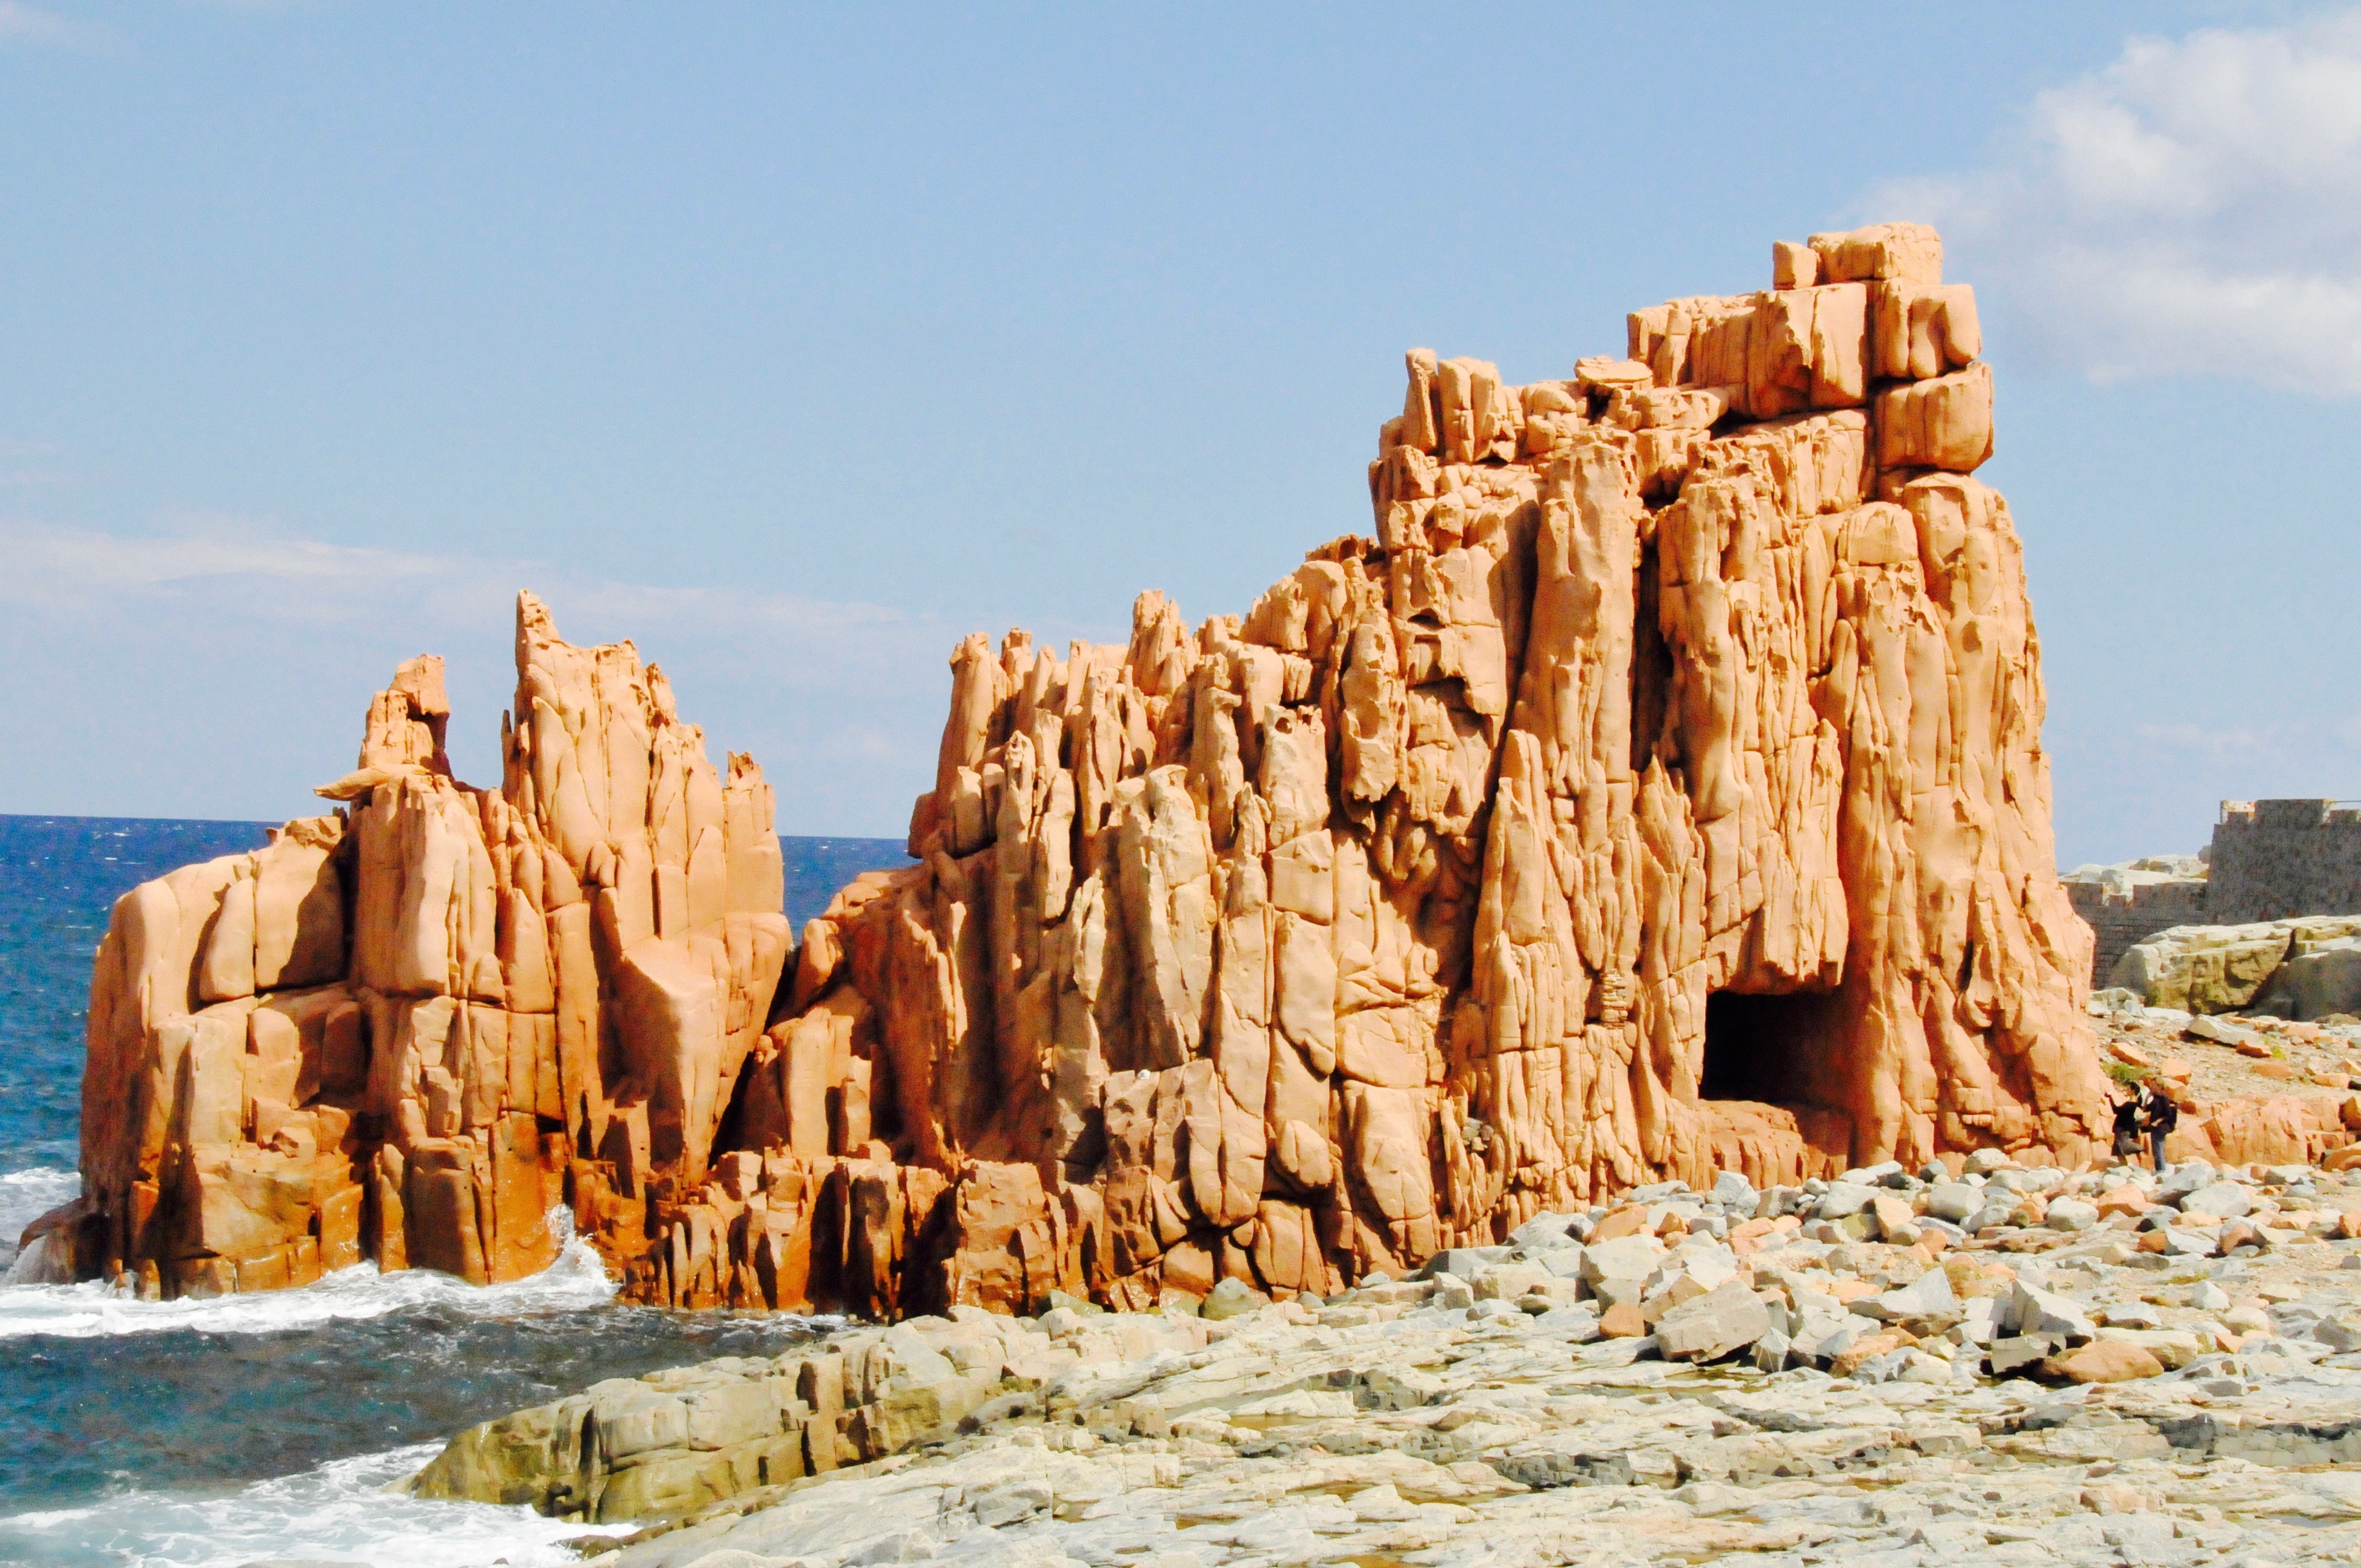
sea, water, sand, rock, desert, valley, formation, arch, mediterranean, red, italy, material, geology, badlands, wadi, sardinia, historic site, ancient history, su sirboni, natural environment